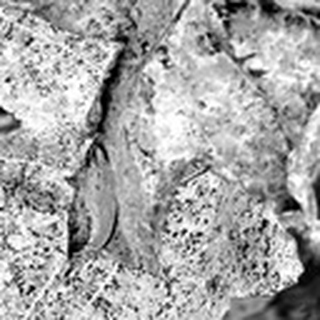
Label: cotton_powdery_mildew